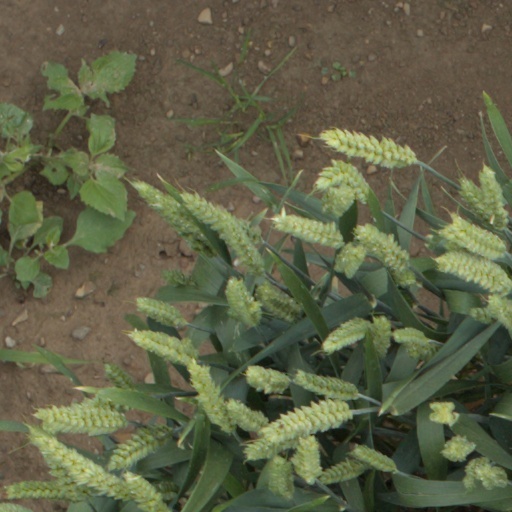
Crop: wheat